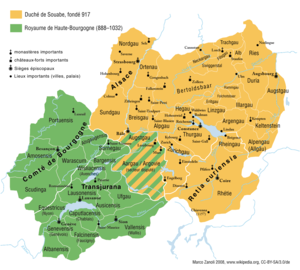
Le duché de Souabe et le royaume de Haute-Bourgogne durant le dixième siècle
La question des langues en Suisse est une composante culturelle et politique centrale de la Suisse. L'allemand, le français, l'italien et le romanche sont les quatre langues nationales de la Suisse ; les trois premières étant en usage officiel pour les rapports à la Confédération. Les cantons déterminent leurs langues officielles en veillant à la répartition territoriale traditionnelle des langues et en prenant en considération les minorités linguistiques autochtones.
Le Röstigraben /'ʁø:ʃtigʁɑ:bən/ est une expression d'origine suisse alémanique qui désigne les différences de mentalité et d'éventuels clivages politiques entre la Suisse romande francophone et la Suisse alémanique germanophone. Les rösti sont une galette de pommes de terre, typique de la Suisse alémanique.
La culture de la Suisse est l'ensemble des signes distinctifs qui caractérisent la société suisse. Elle englobe les traditions, les croyances, le patrimoine commun, les langues, la politique culturelle suisse, les moyens d'encouragement et de diffusion de la culture, les manifestations et lieux de culture ainsi que les arts pratiqués en Suisse ou par des Suisses.